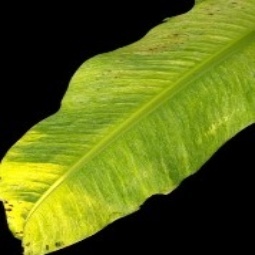
Label: Sulphur